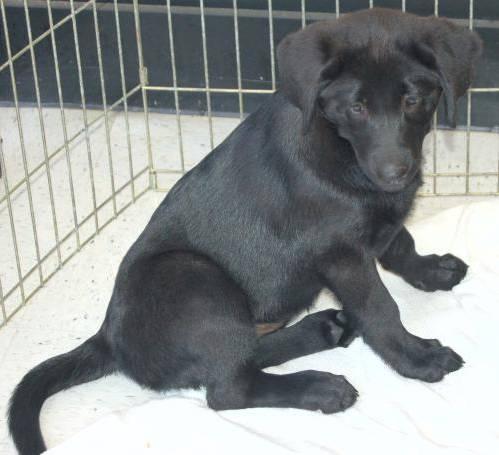
dog